Sky position (RA, Dec in degrees): 181.195, 9.438
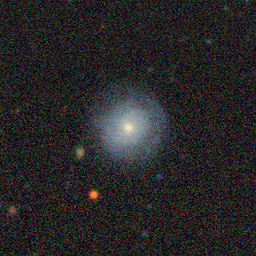
Galaxy morphology: Unbarred Tight Spiral Galaxies